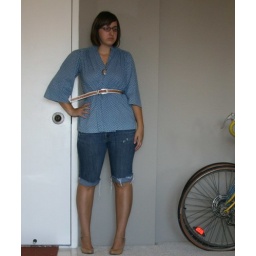
shirt - thrifted. necklace (locket) - thrifted. belt - thrifted &amp;amp; gifted. shorts - old navy pants cut off by me. nude maryjanes - thrifted